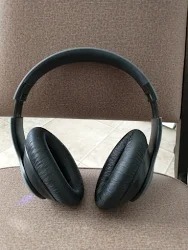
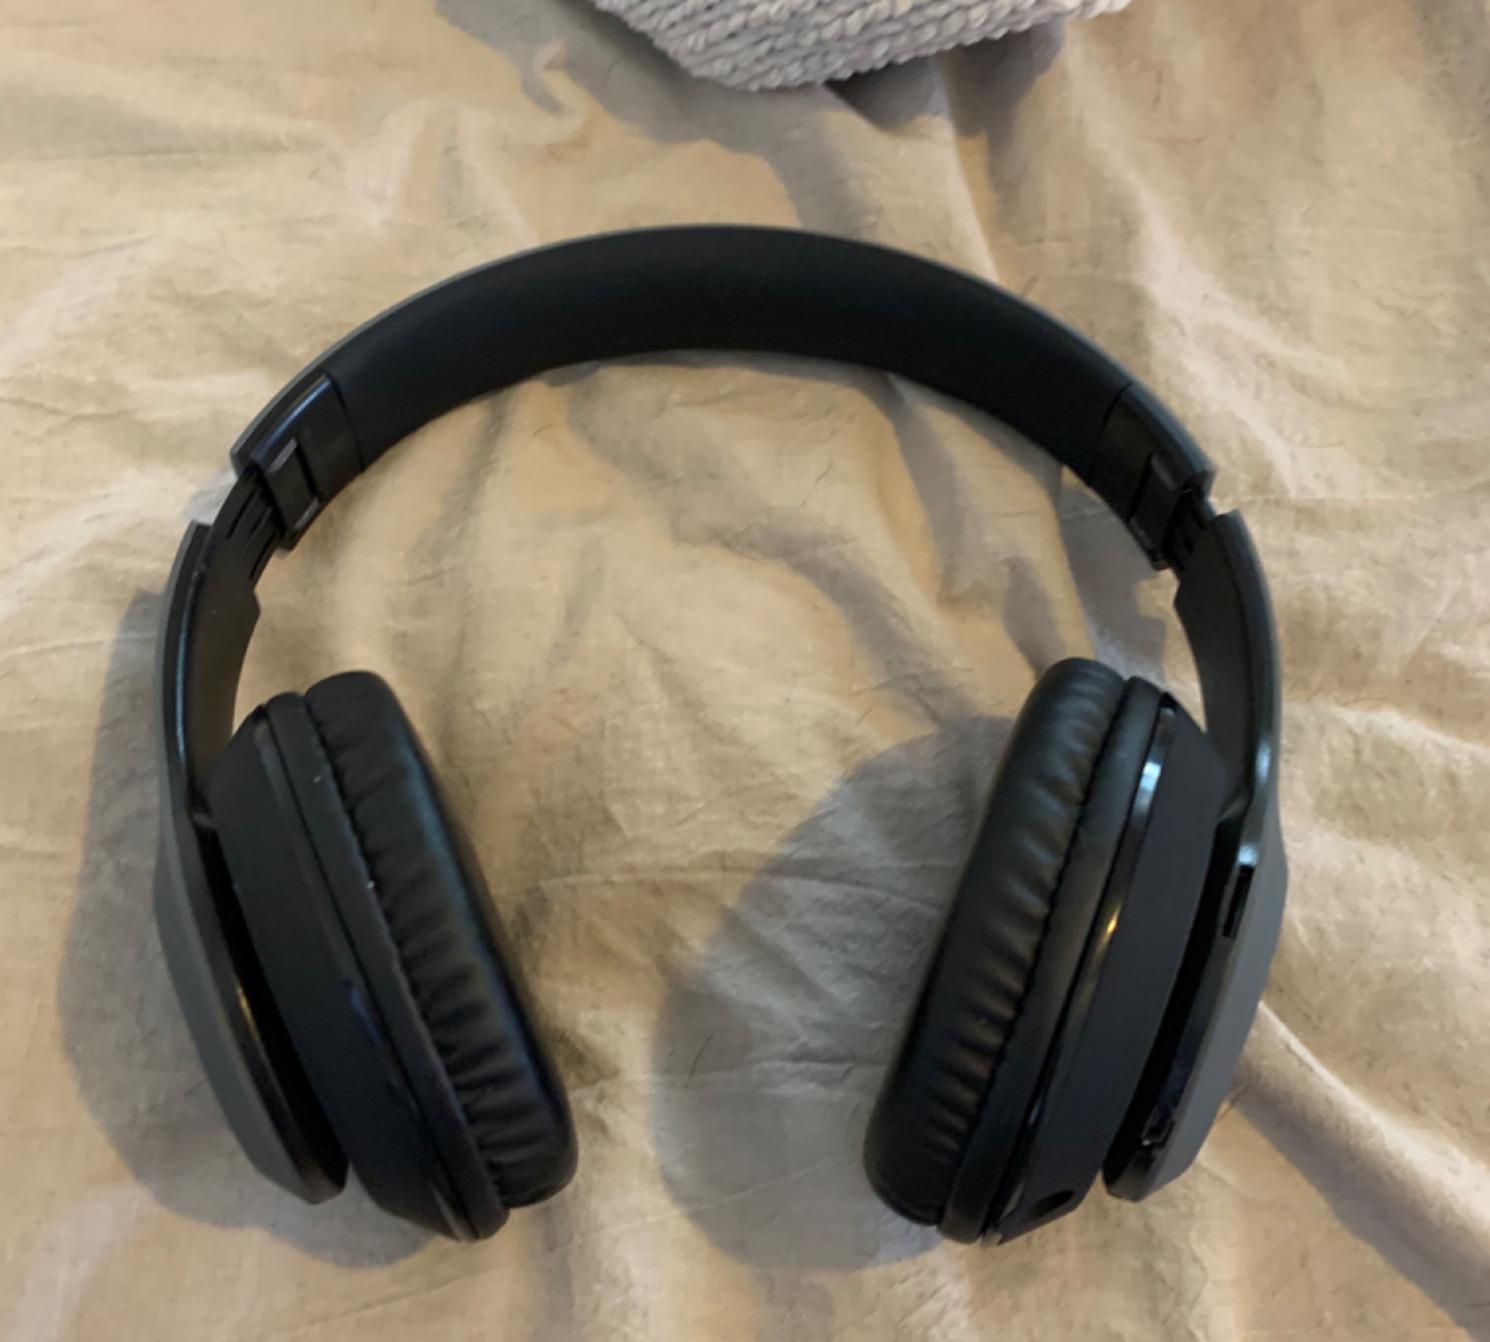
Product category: headphones
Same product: yes